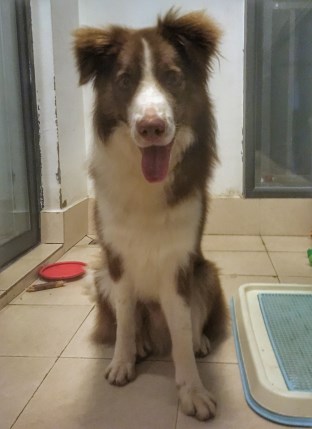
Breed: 2594-n000109-Border_collie